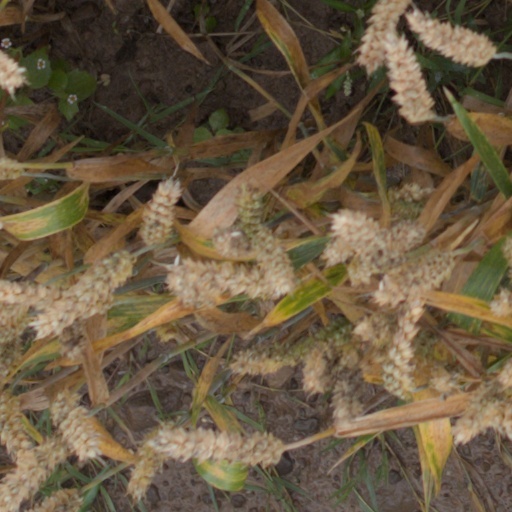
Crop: wheat